Kornel Witkowski

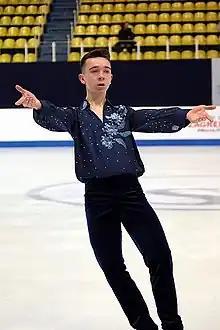
Witkowski in 2019

Kornel Witkowski (born 3 January 2002) is a Polish figure skater. He is the 2021 Polish national champion and qualified to the final segment at the 2022 European Championships in Tallinn, Estonia.